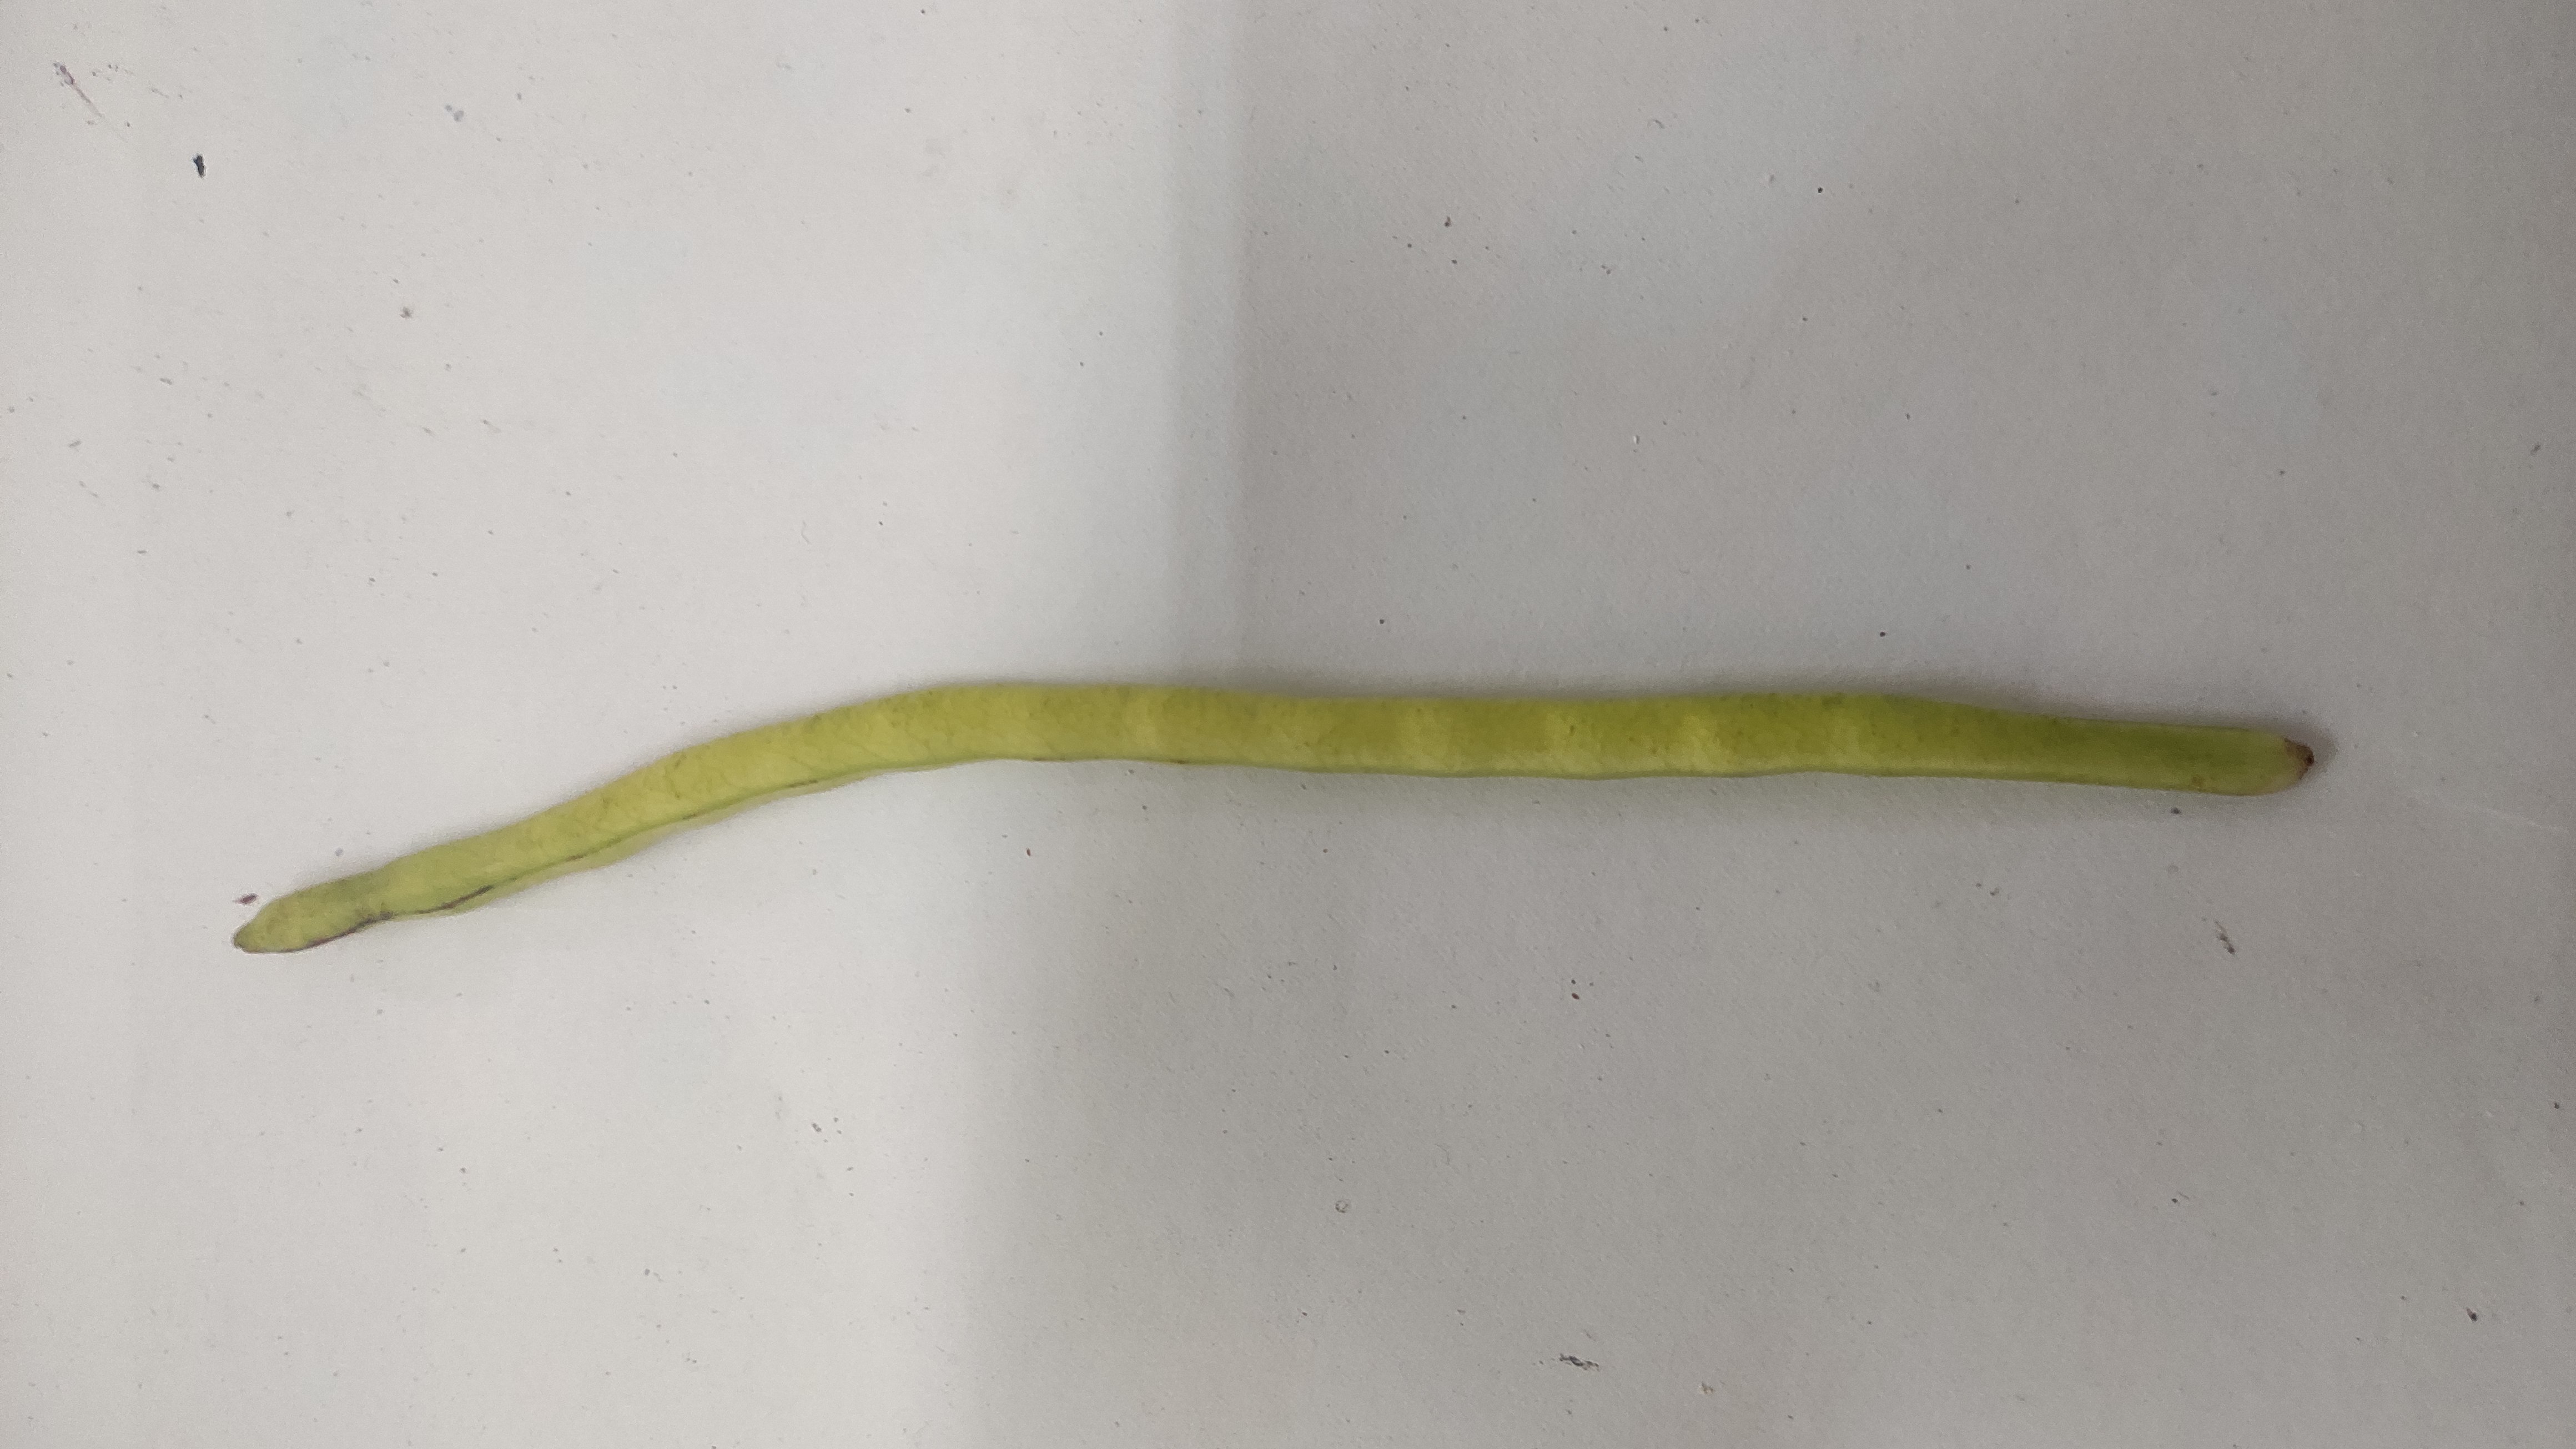
Crop: Cowpea
Condition: Fresh